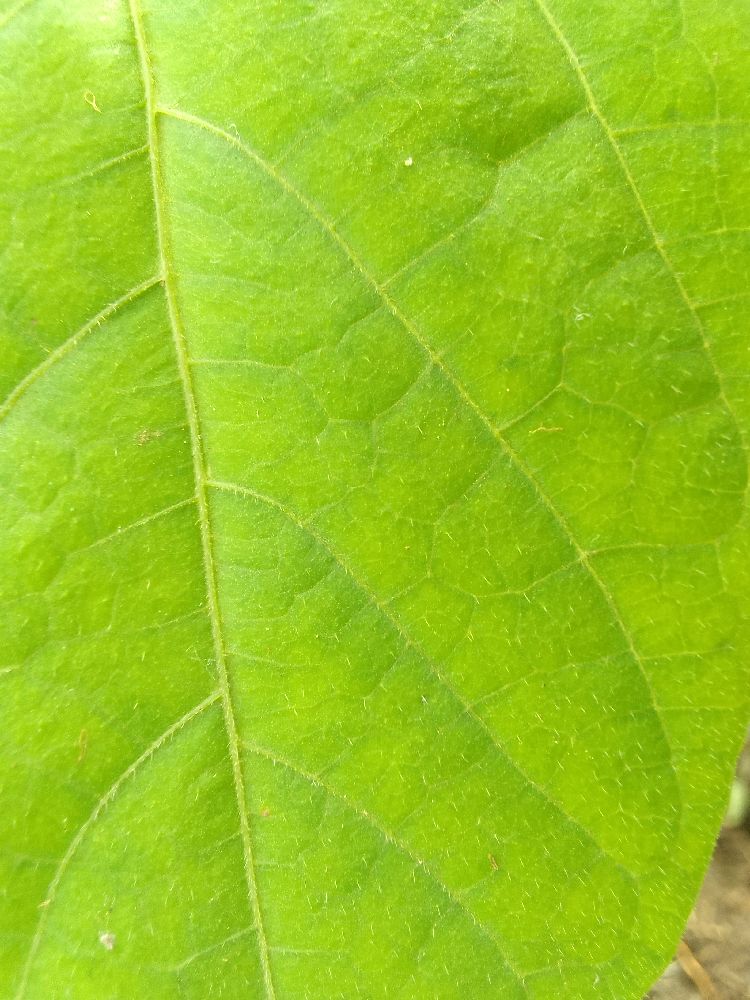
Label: healthy